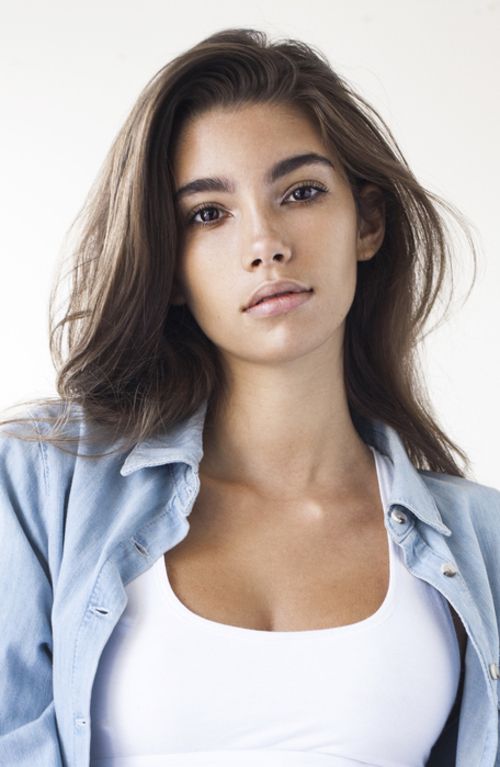
Gender: women